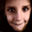
Label: boy